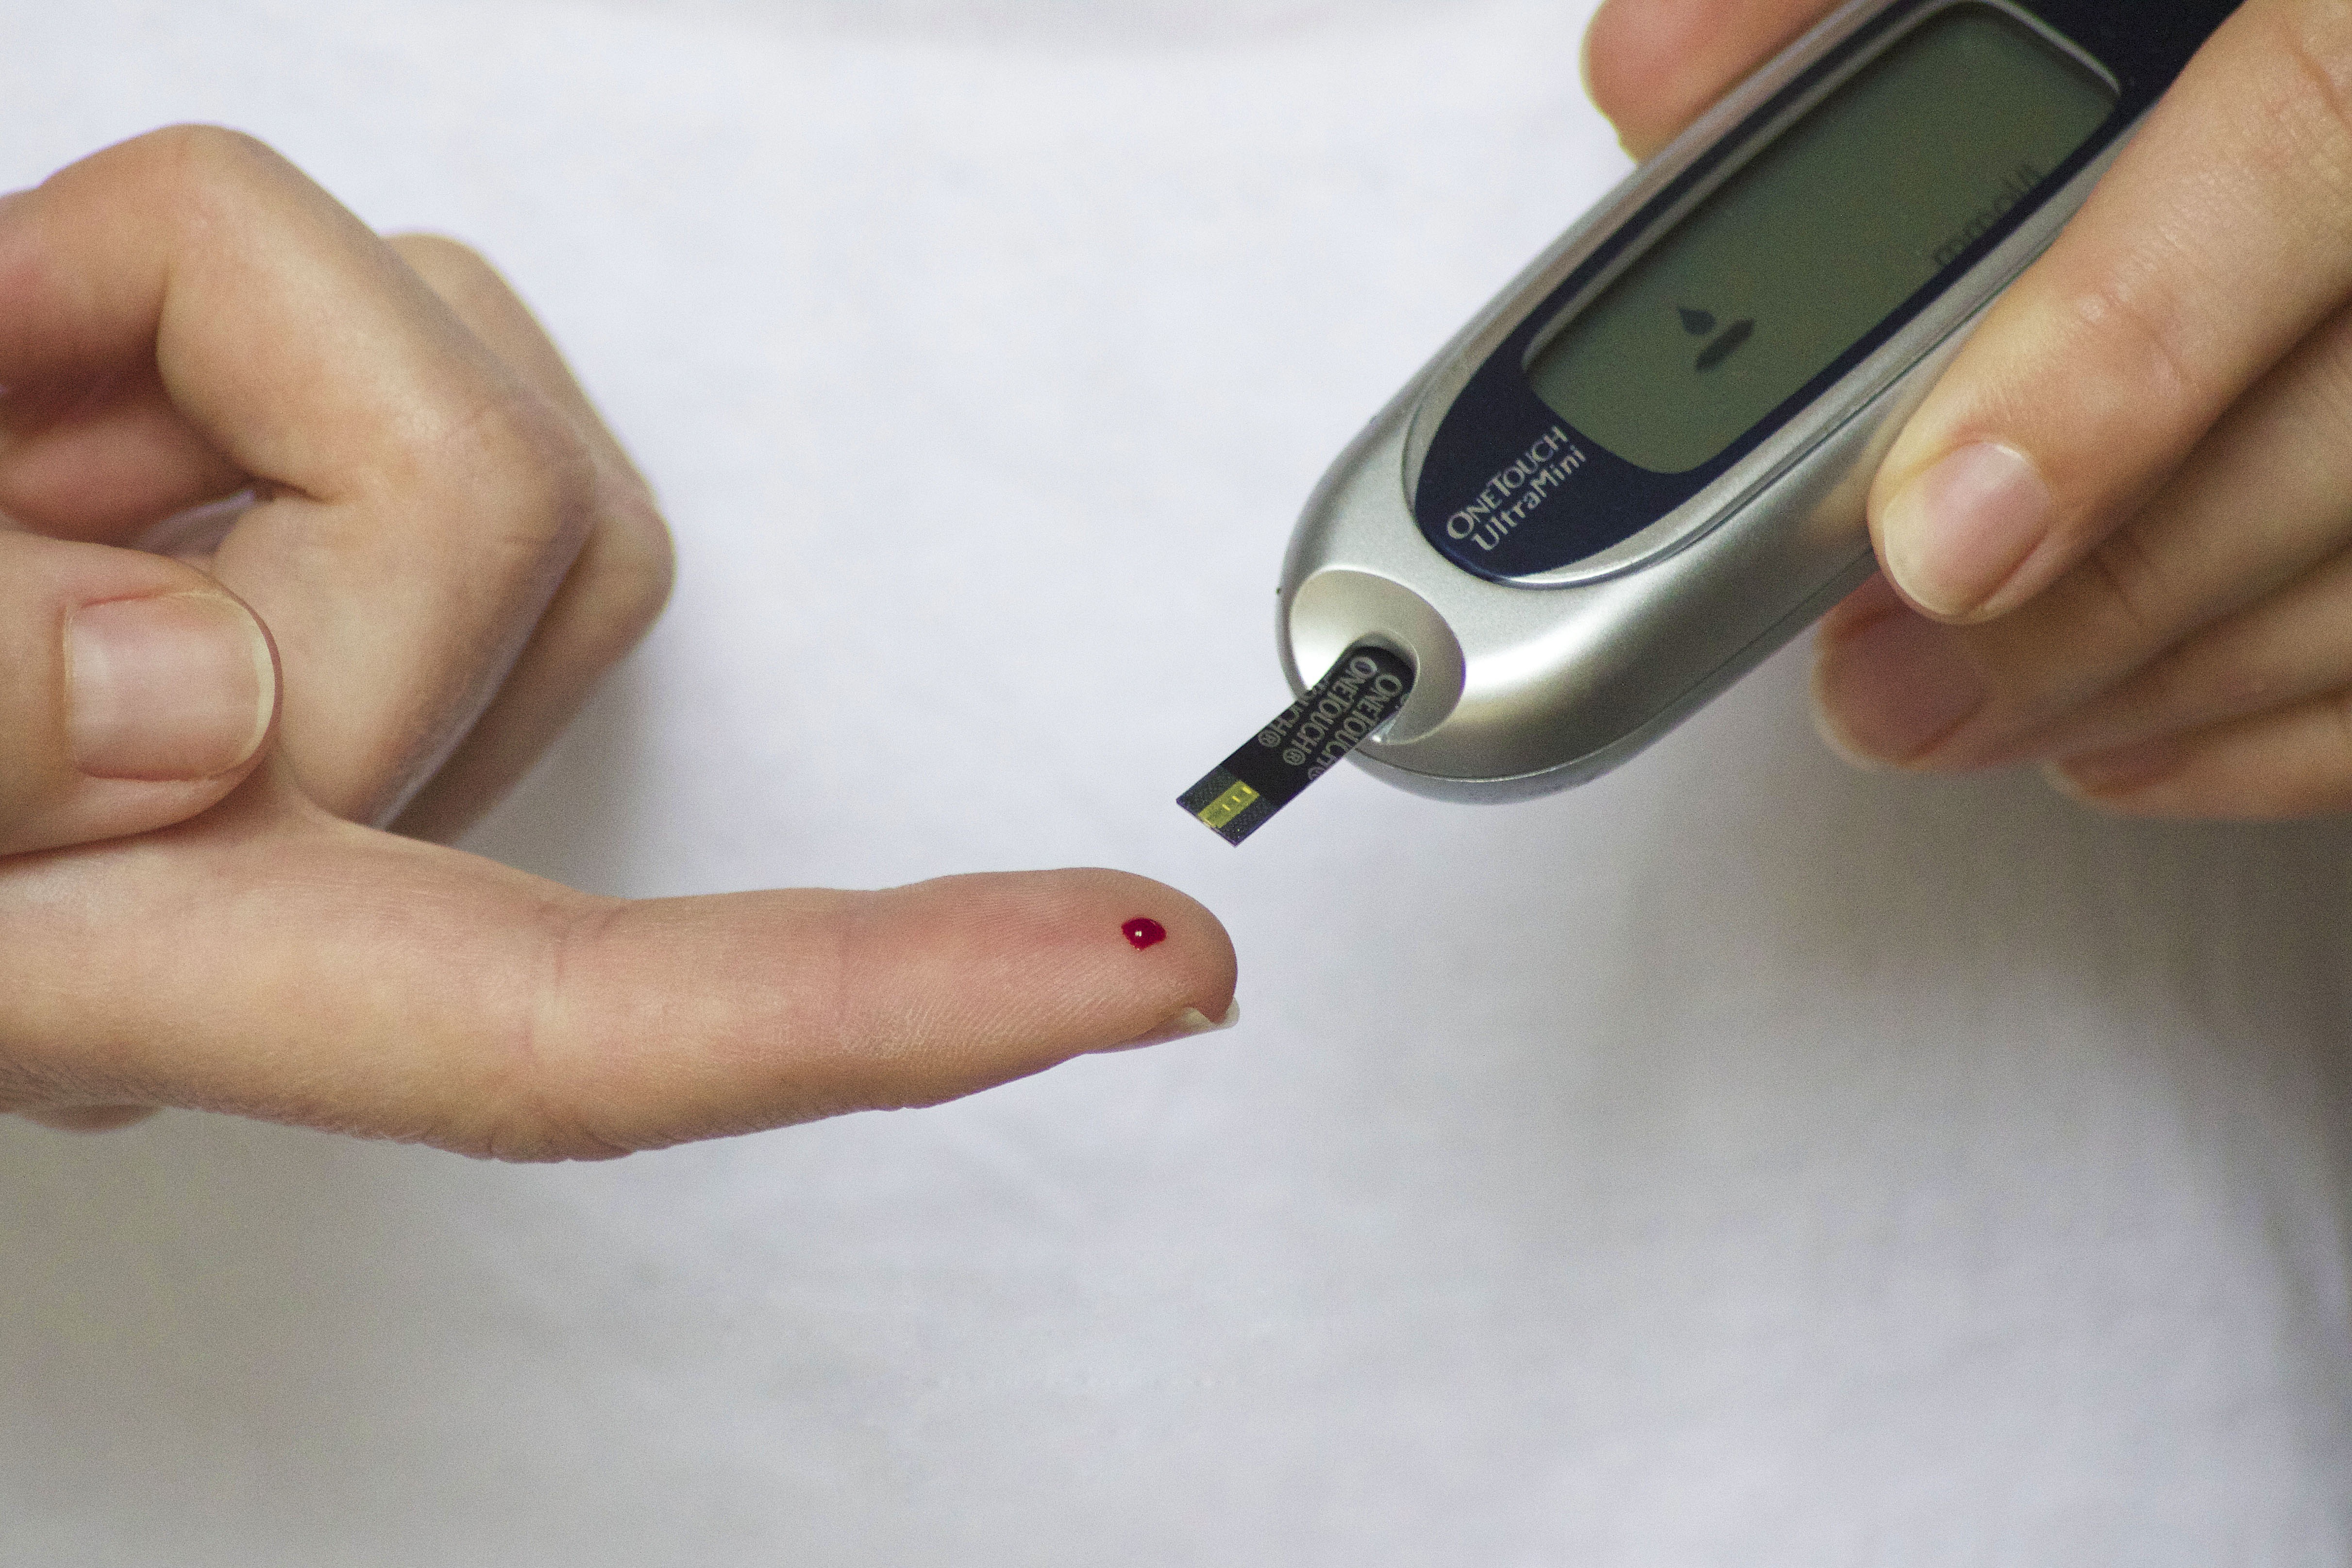
hand, finger, equipment, meter, nail, measurement, blood, organ, diabetes, test, glucose, diabetic